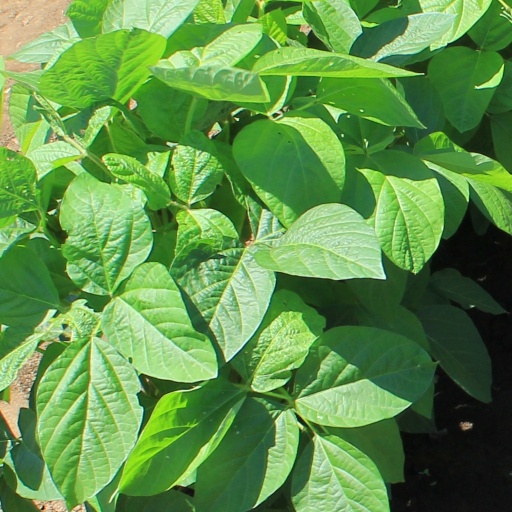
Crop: soybean